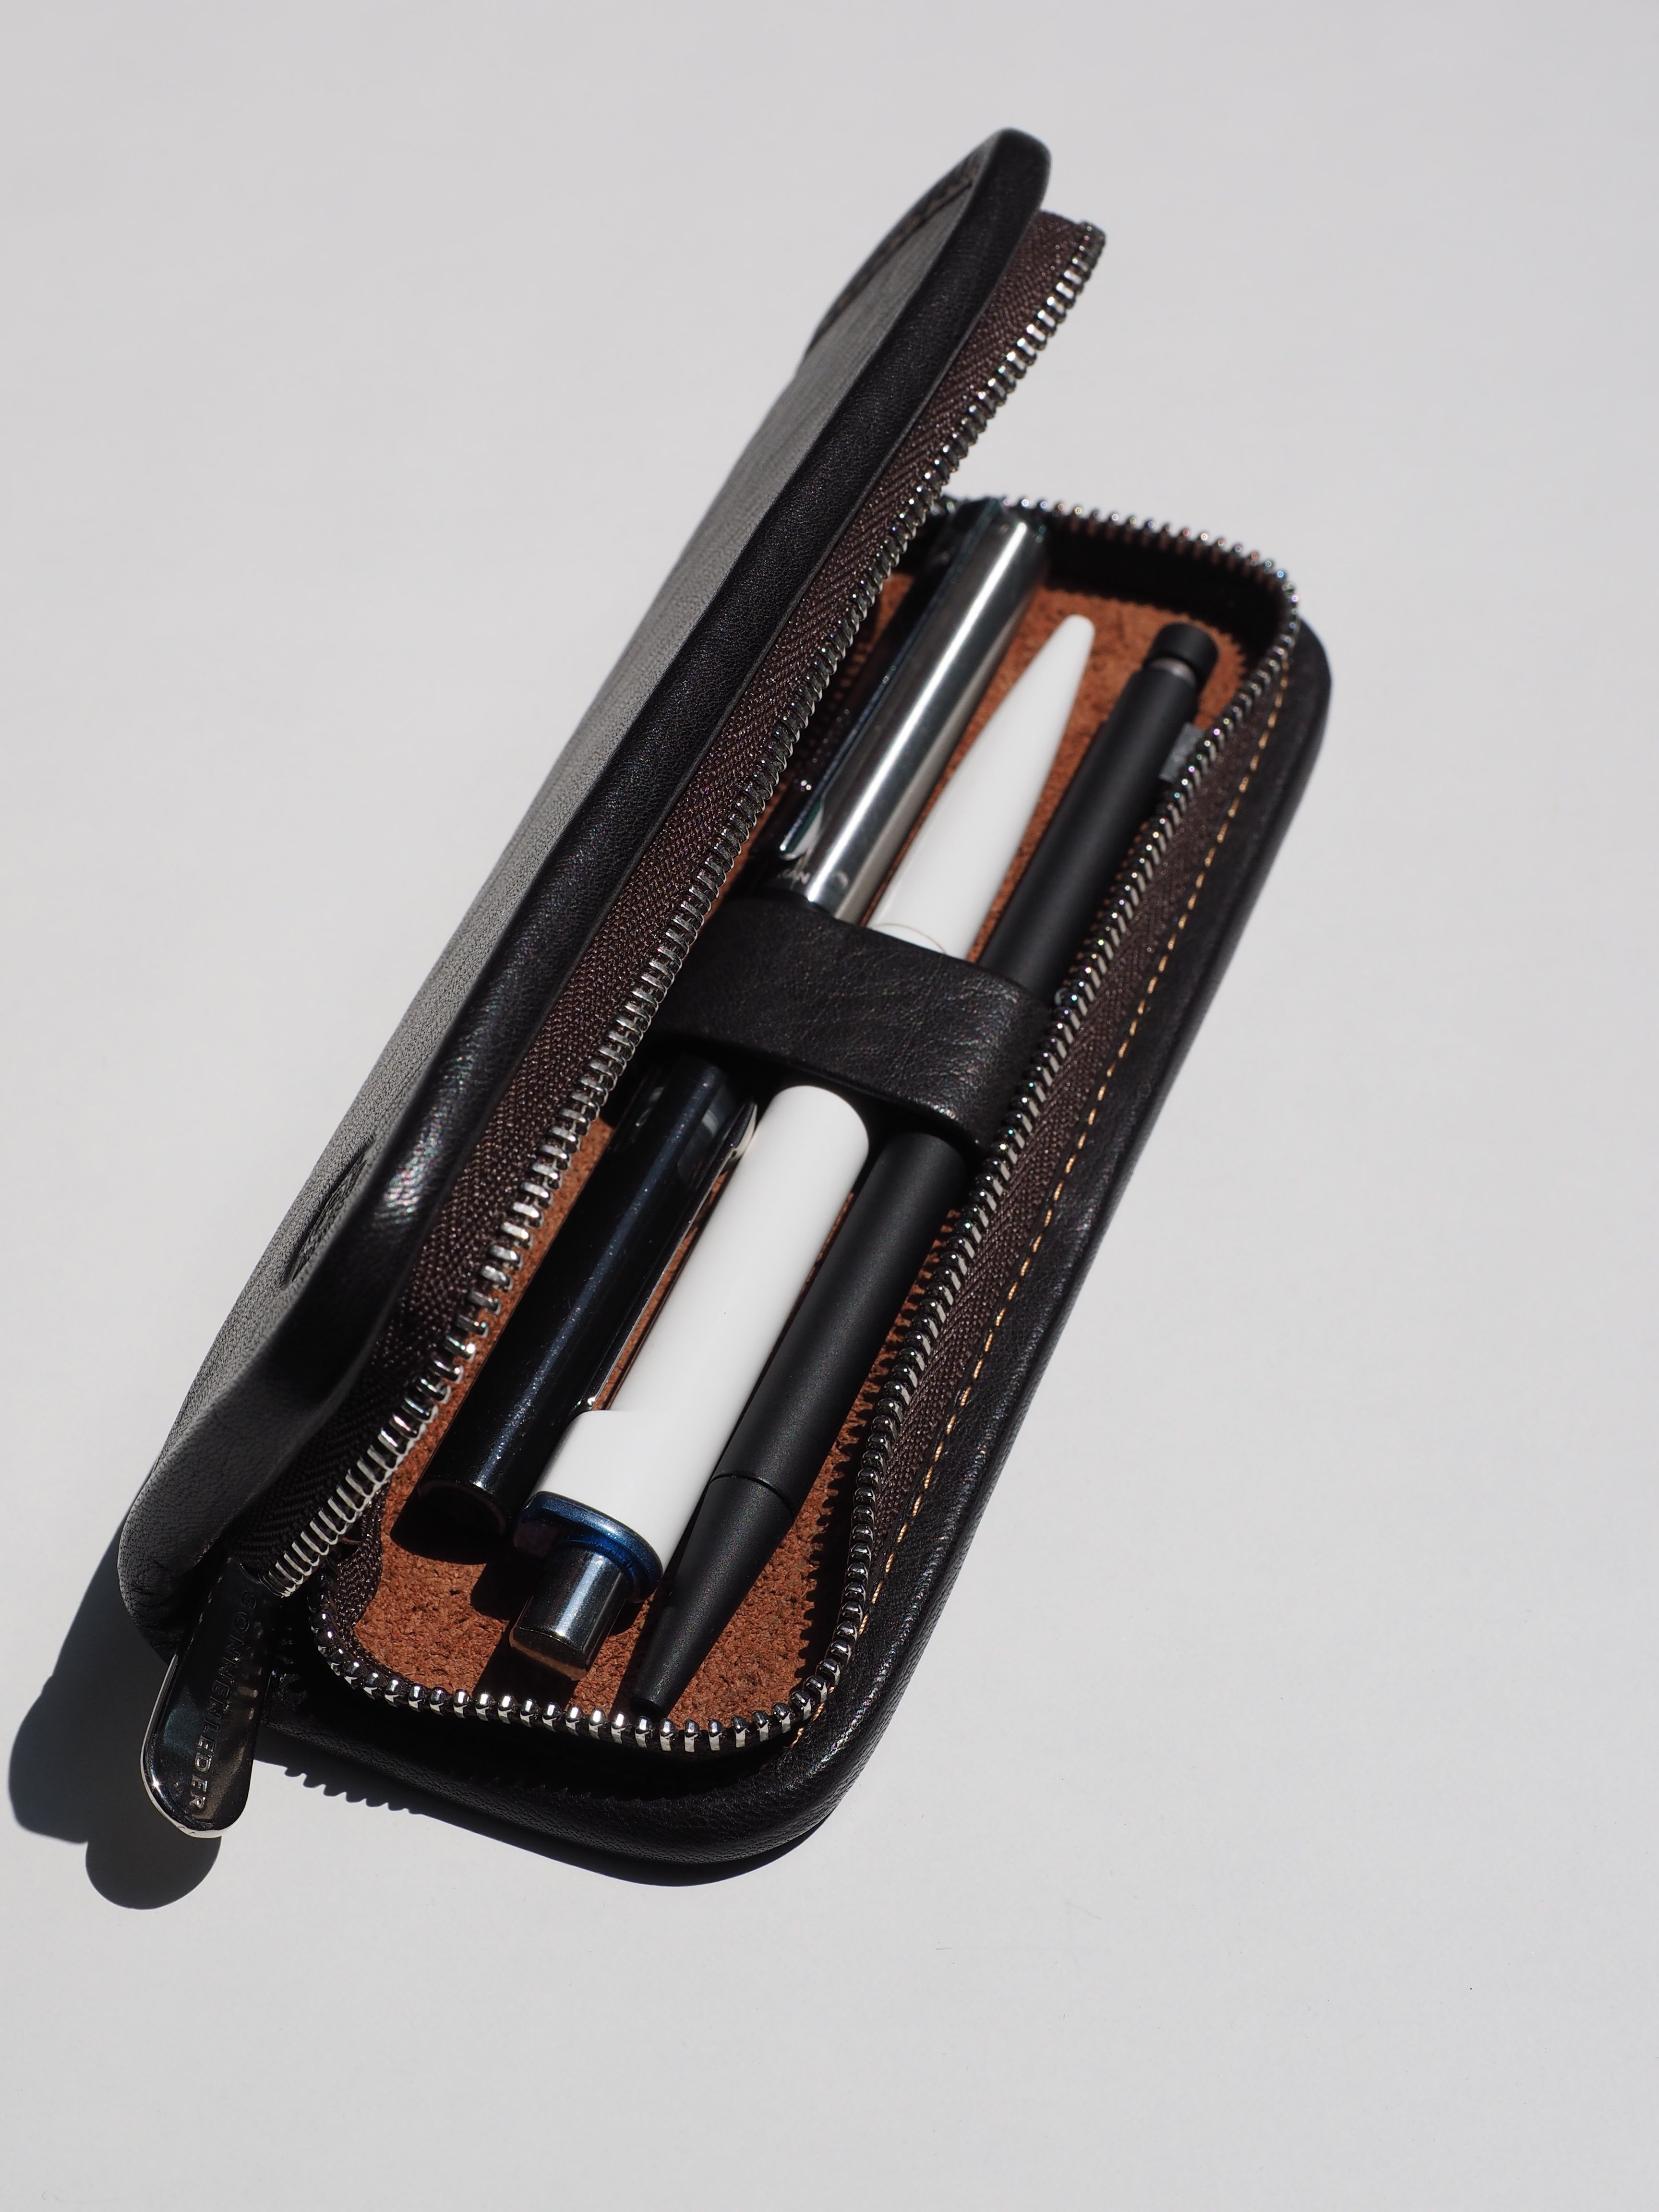
hand, leather, office, storage, wallet, pens, case, zipper, leave, strap, zip, office accessories, office supplies, leather case, fashion accessory, pencil cases, leather writing case, pen writing case